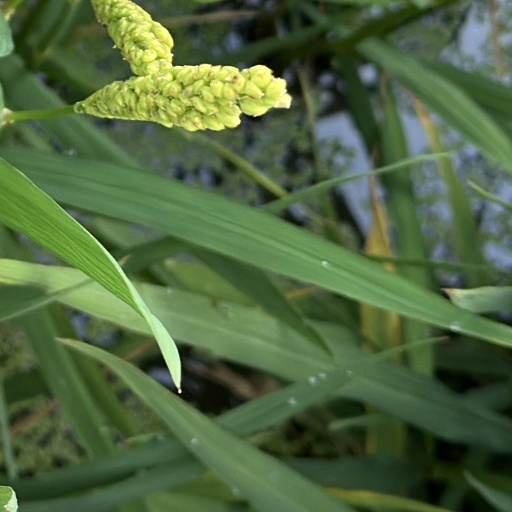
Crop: rice